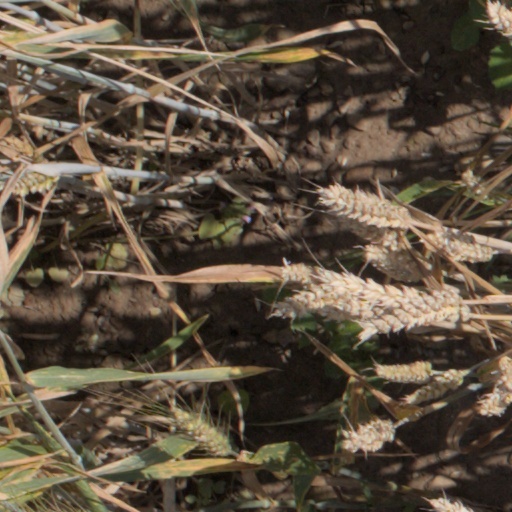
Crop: wheat